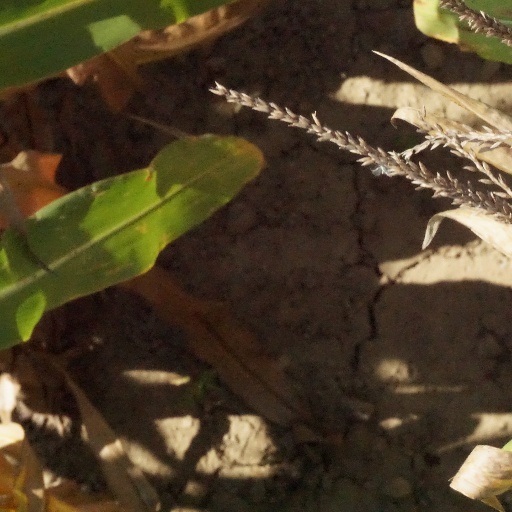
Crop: maize; corn